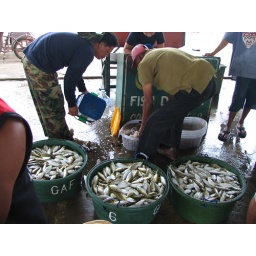
The fish market in Concepcion.